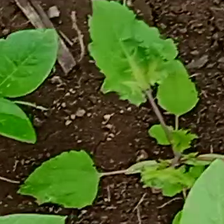
Weed species: Little_Mallow(Malva parviflora)